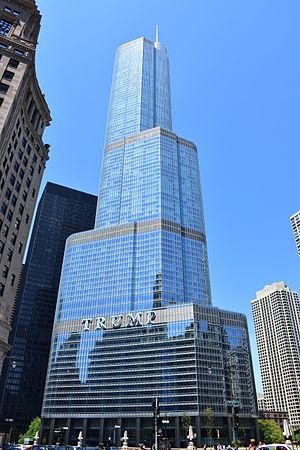
Cet article concerne une liste des plus hautes constructions de Chicago, dans l'État de l'Illinois aux États-Unis. Située au cœur de la région du Midwest, dans le centre-nord des États-Unis, Chicago est la seconde ville du continent américain après New York pour le nombre de ses gratte-ciel. Par ailleurs, elle possède plusieurs des plus hauts gratte-ciel du continent.
Le Trump International Hotel and Tower est un gratte-ciel résidentiel et hôtelier situé au 401 North Wabash Avenue dans le secteur de Near North Side à Chicago, dans l'État de l'Illinois aux États-Unis. Le gratte-ciel porte le nom de son propriétaire, le multimilliardaire américain et 45ᵉ président des États-Unis Donald Trump.